Battle of Ustechko

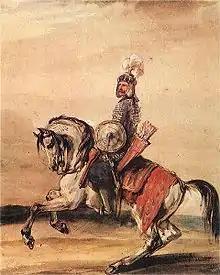
Stanisław Jan Jabłonowski

The Battle of Ustechko (October 6, 1694) was fought during the Polish–Ottoman War (1683–1699), between the armies of the Polish–Lithuanian Commonwealth on the one hand and of Khanate of Crimea and Ottoman Empire on the other. Polish–Lithuanian Commonwealth forces under the command of Stanisław Jan Jabłonowski defeated the Tatars and Ottomans forces commanded by Şehbaz Giray.